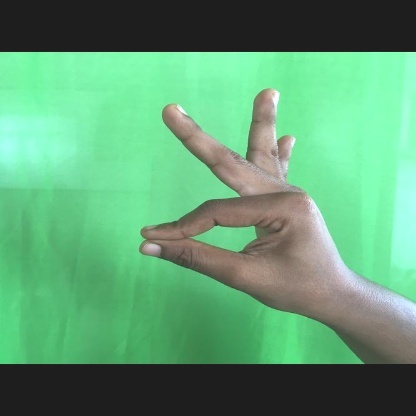
Mudra: Hamsasyam